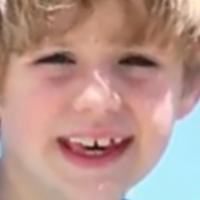
Age group: age 01-10